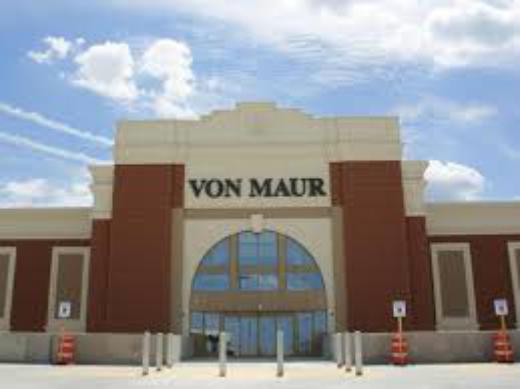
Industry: Others